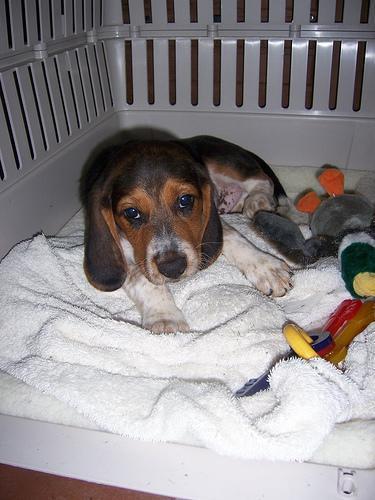
beagle